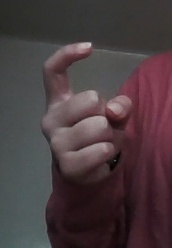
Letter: ra